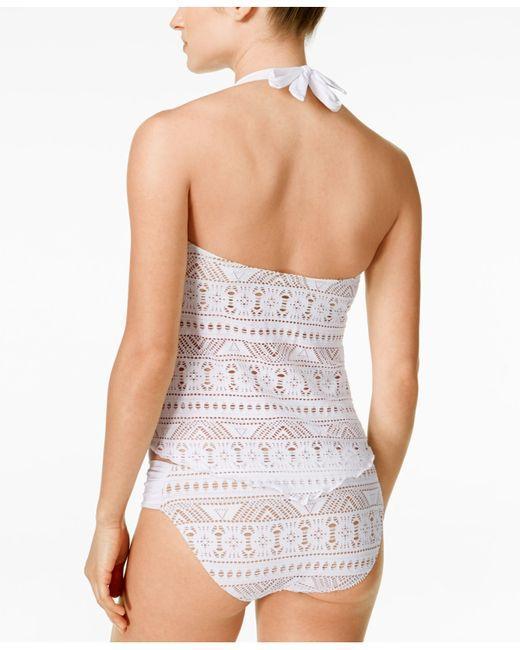
Weißes Spitzenoberteil und Bott-Badebekleidungsset für Damen